Wake Up and Escape from the Citadel

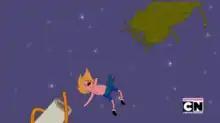
Betrayed by his father and left behind, Finn loses his right arm. Oliver Sava of "The A.V. Club" wrote that the transformation of Finn's arm was similar to Tetsuo Shima's transformation in the anime film "Akira".

"Wake Up" and "Escape from the Citadel" are the first two episodes of the sixth season of the American animated television series "Adventure Time". "Wake Up" was written and storyboarded by Andy Ristaino and Cole Sanchez, whereas "Escape from the Citadel" was storyboarded by Tom Herpich and Steve Wolfhard. Both episodes' stories were developed by Kent Osborne, Pendleton Ward, Jack Pendarvis, and Adam Muto. The two episodes originally aired on Cartoon Network on April 21, 2014. The episodes guest star Kumail Nanjiani as Prismo, M. Emmet Walsh as the Cosmic Owl, Miguel Ferrer as Death, Ron Perlman as the Lich, and Stephen Root as Martin.